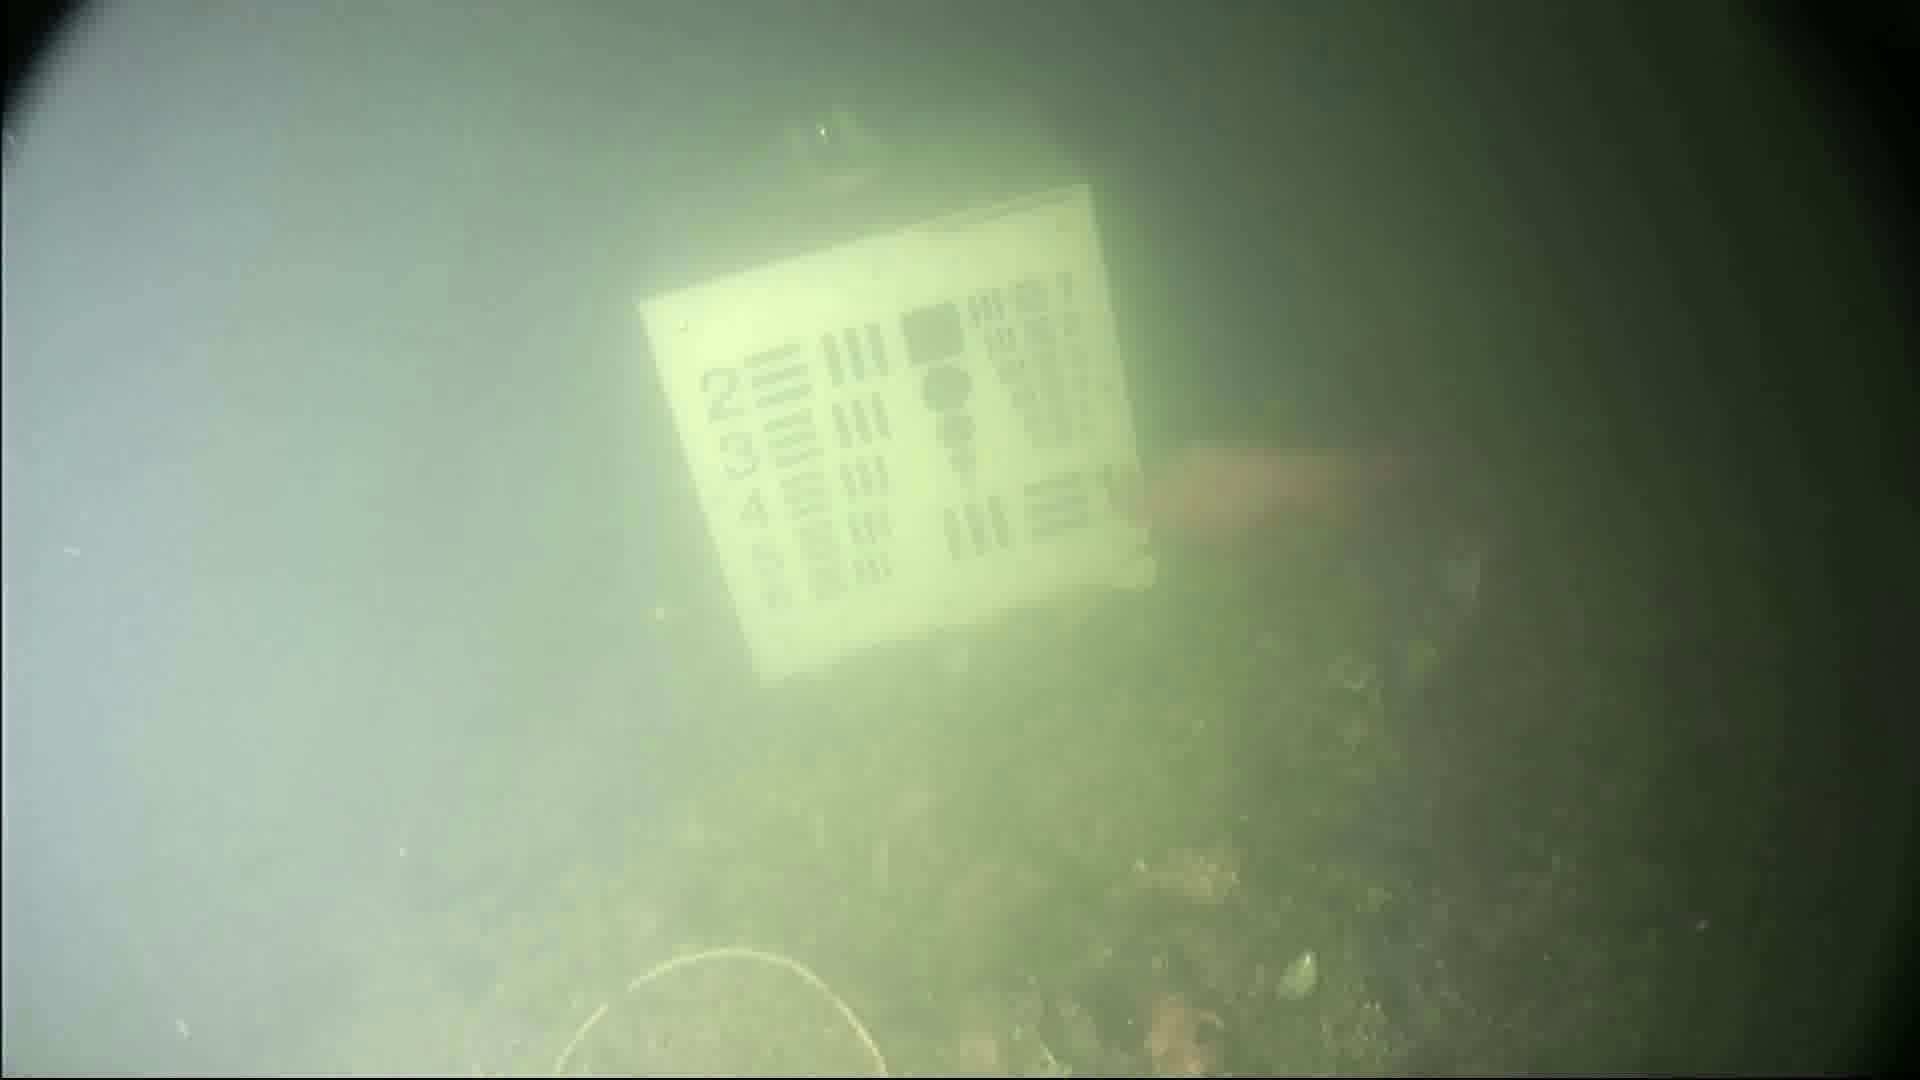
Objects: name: fish